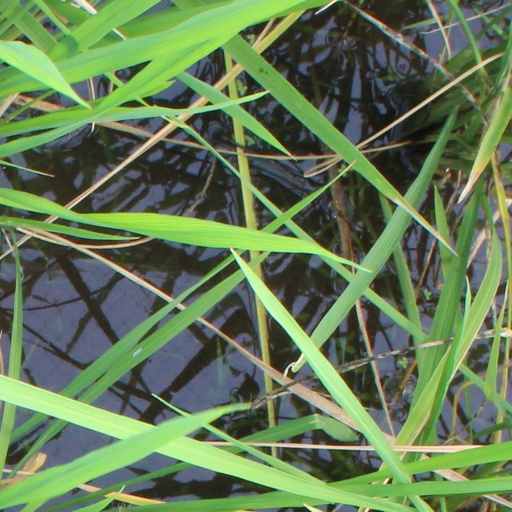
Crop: rice